Deon Long

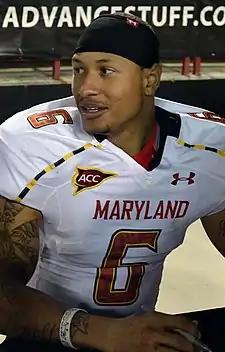
Long with Maryland

Deon Moses Long (born June 14, 1991) is an American former professional football player. He played college football at Maryland his junior and senior years after brief stops at West Virginia, New Mexico and Iowa Western. He was signed by the Tennessee Titans as an undrafted free agent in 2015 and was with the St. Louis Rams from 2015 until 2016.